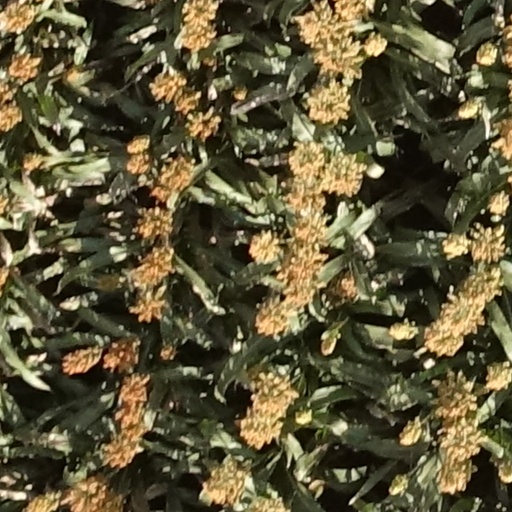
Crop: sorghum